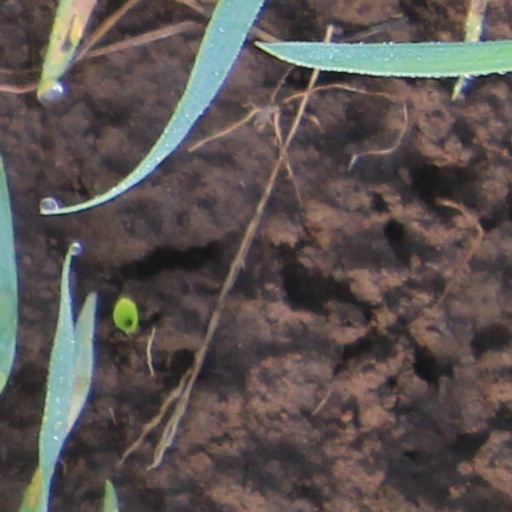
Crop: wheat